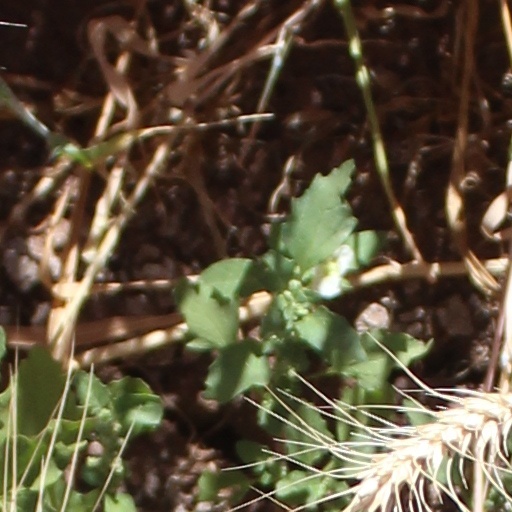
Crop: wheat